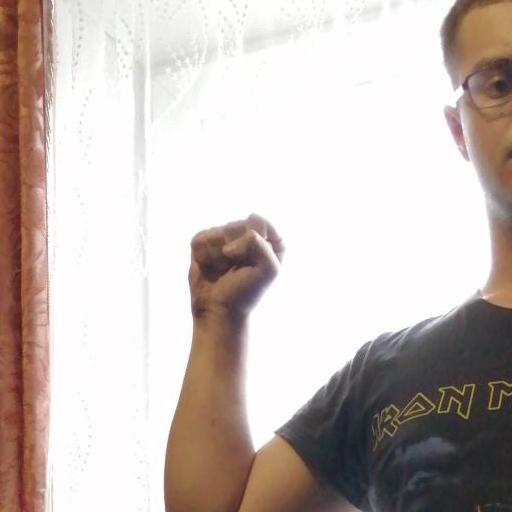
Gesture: fist